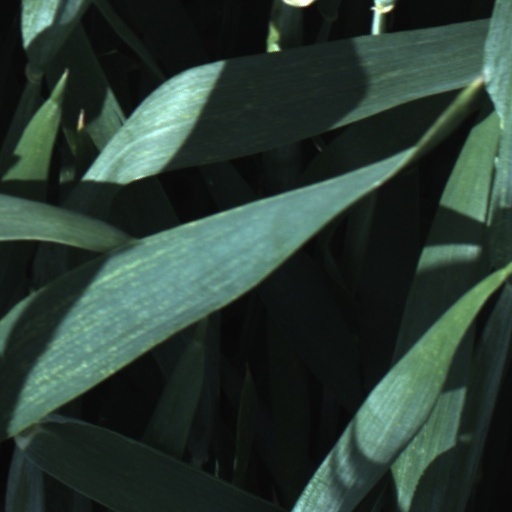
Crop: wheat